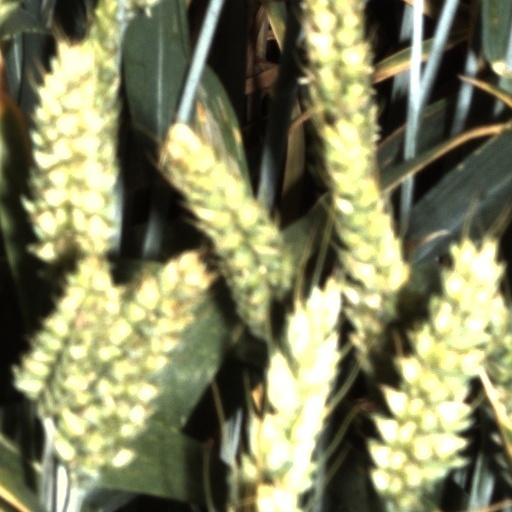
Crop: wheat